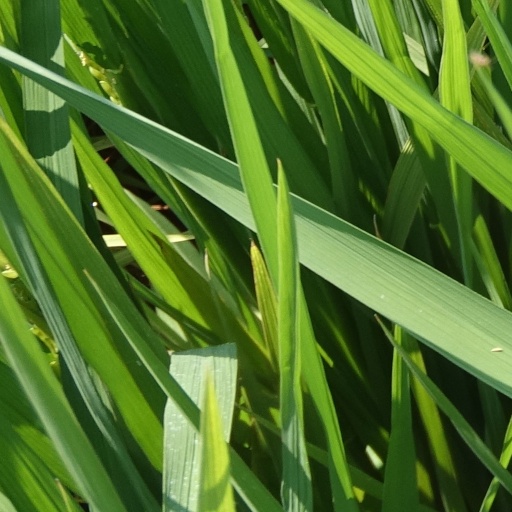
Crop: rice